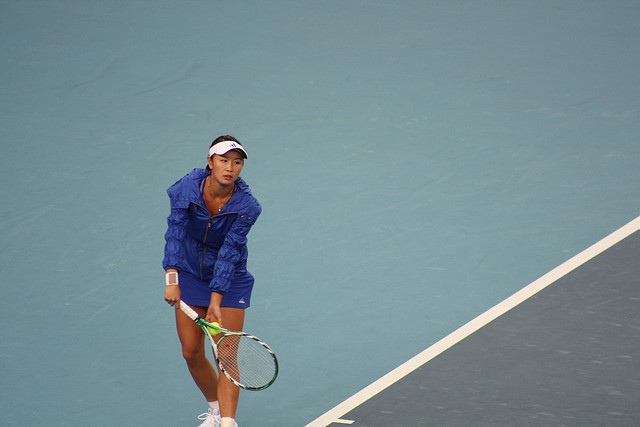
một người phụ nữ đang chuẩn bị phát quả bóng tennis ở trên sân